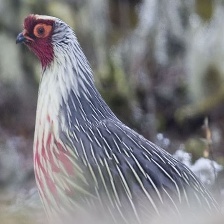
Species: BLOOD PHEASANT
Scientific name: ITHAGINIS CRUENTUS